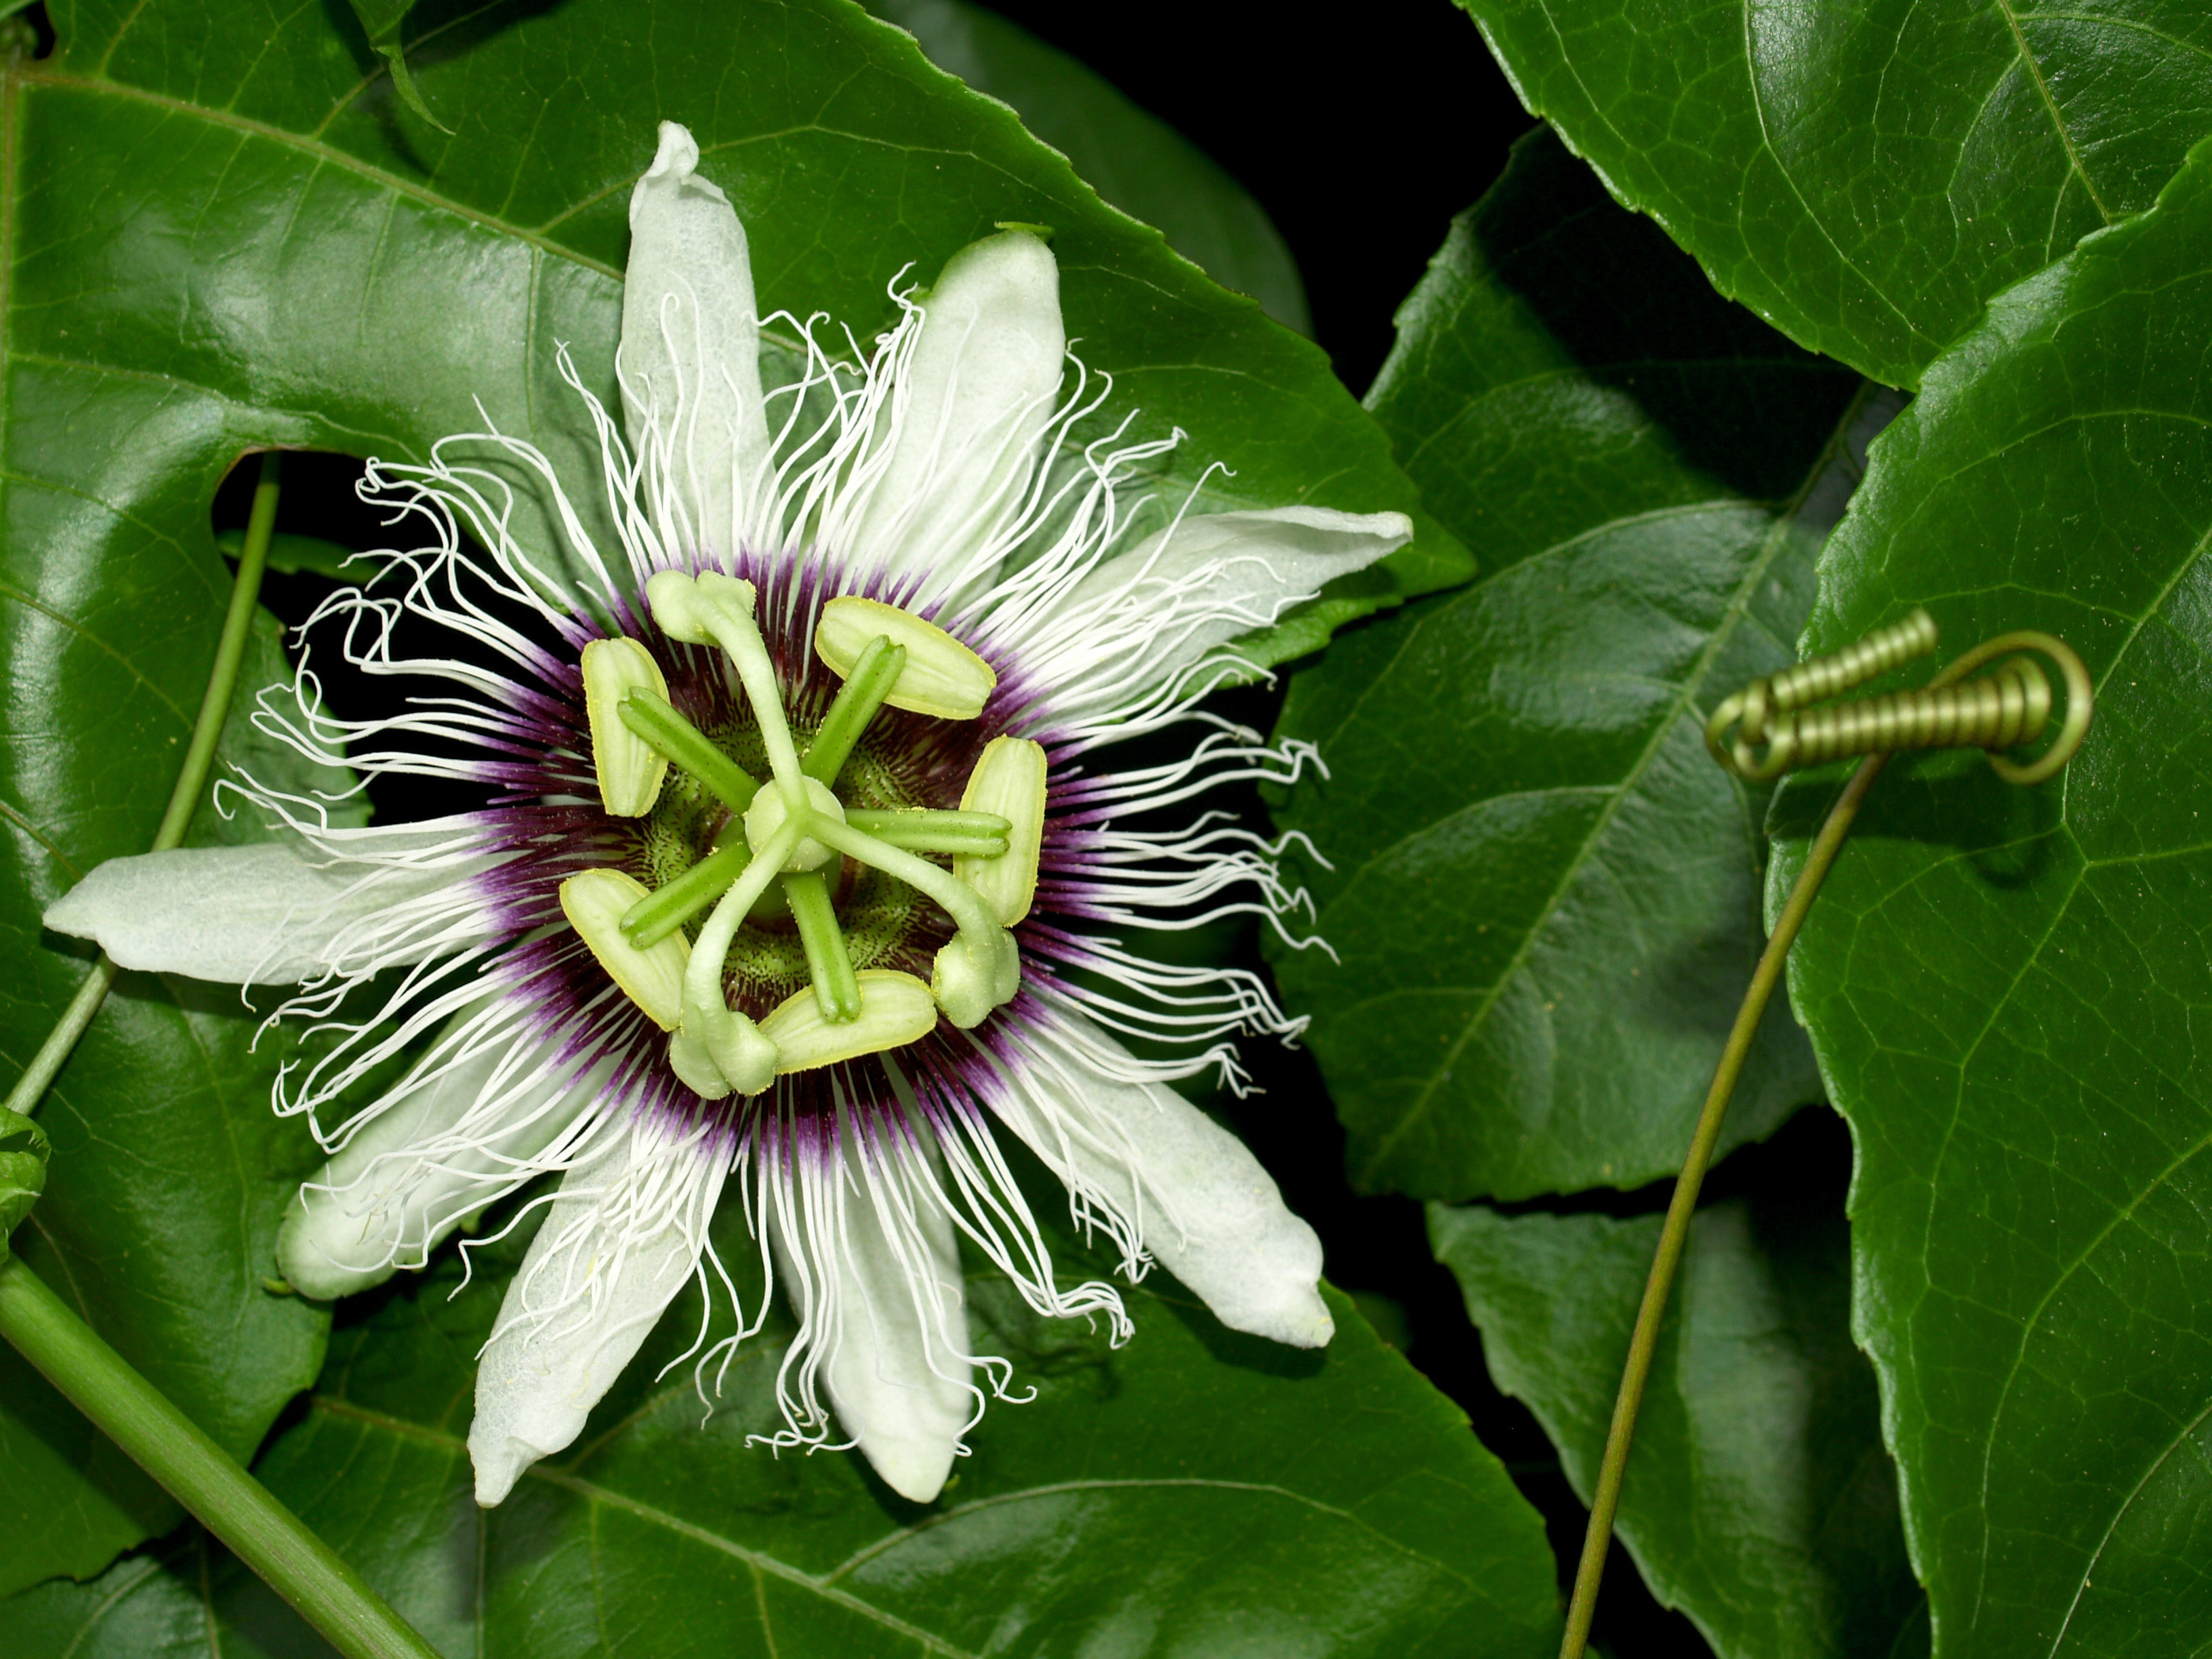
nature, forest, blossom, plant, vine, fruit, leaf, flower, purple, petal, pollen, pollination, green, produce, tropical, botany, garden, medicine, flora, health, close up, stamen, head, endangered, beauty, passion, creeper, species, passion flower, passiflora, eruption, macro photography, flowering plant, fragility, thriving, plant stem, land plant, passion flower family, purple passionflower, giant granadilla